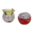
Label: bowl